Israeli Navy

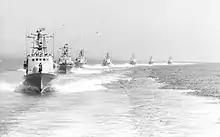
Israeli missile boats on parade, 1971

At the outset of the 1948 war and with the founding of the IDF, the Israeli Navy consisted of four former Aliyah Bet ships impounded in Haifa harbor. These ships were refurbished by a newly formed naval repair facility with the assistance of two private shipbuilding and repair companies. In October 1948, a submarine chaser was purchased from the United States. With the founding of the IDF in early 1948, the Israeli Navy was therefore formed from a core of the following personnel: